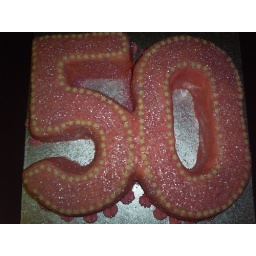
Sponge cake covered in pnk buttercream and pink sparkles and white chocolate stars to outline